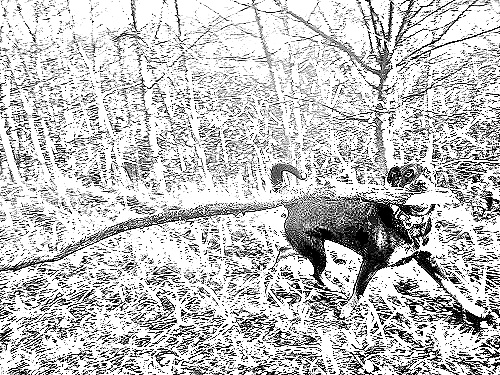
Portrait style: Sketch Portrait